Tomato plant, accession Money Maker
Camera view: vertical (180 deg); turntable rotation: 60 degrees
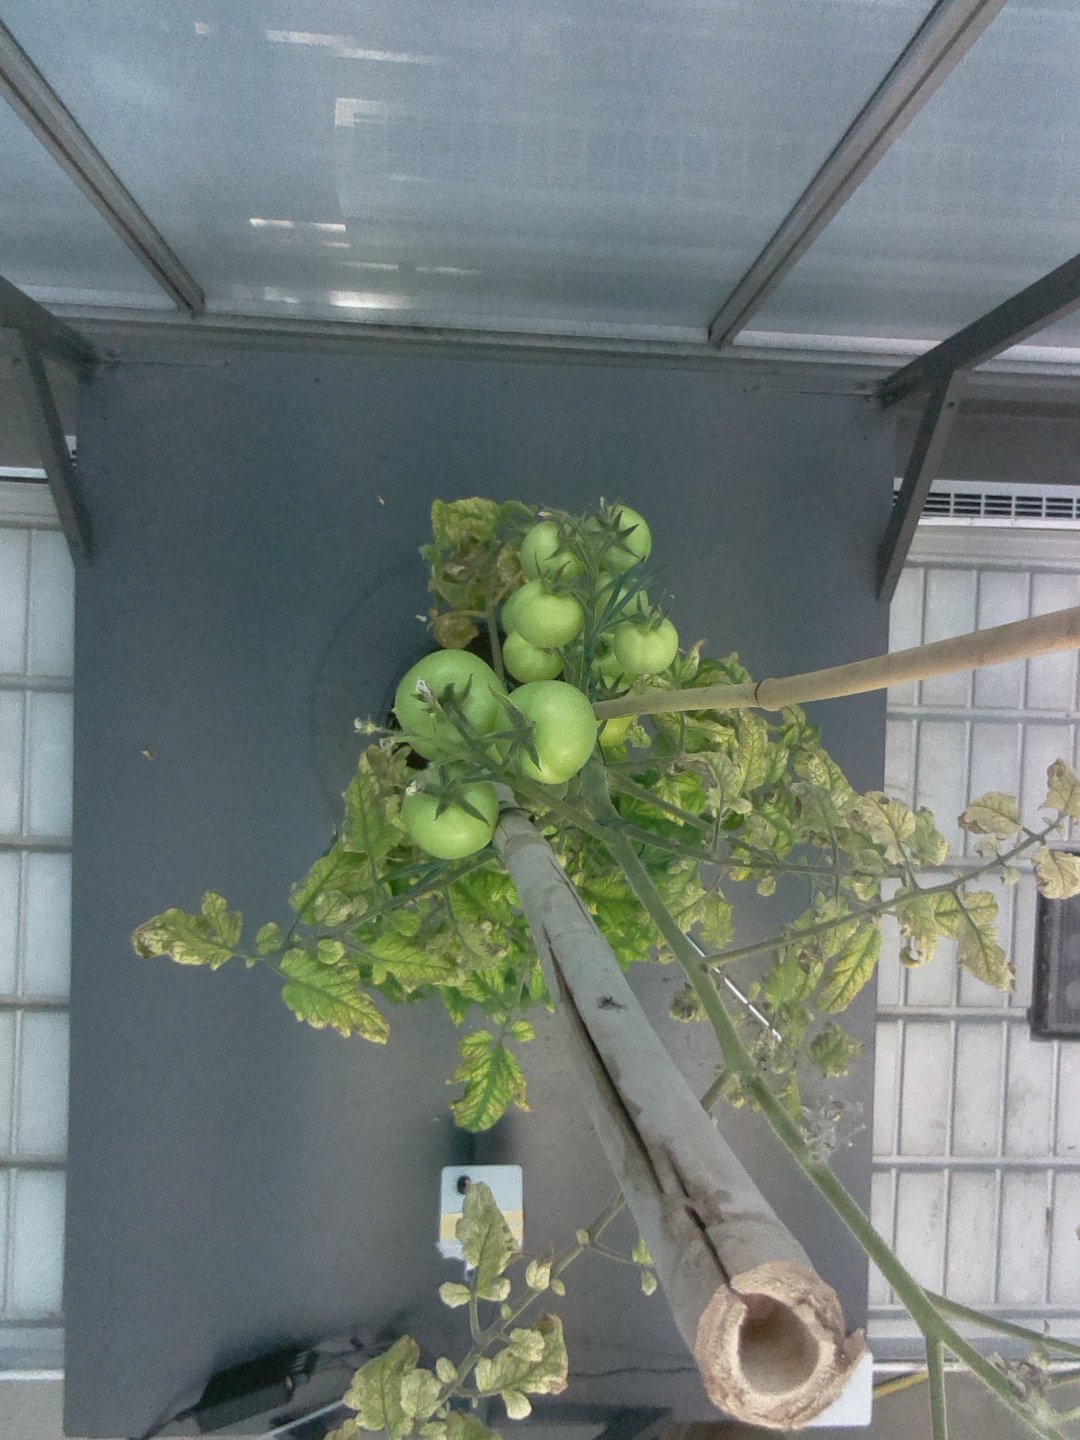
BBCH growth stage 78: 80% -90% of final fruit size